Néstor Ortigoza

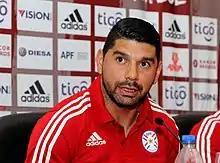
Ortigoza with Paraguay in 2016

Néstor Ezequiel "Johnny" Ortigoza (born 7 October 1984) is a former professional footballer who last played as a midfielder for San Lorenzo de Almagro. Born in Argentina, he played for the Paraguay national team.